Uridium

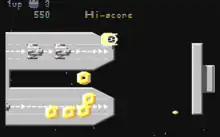
In-game screenshot from the first level of the Commodore 64 version

In practice, each level takes place at a fixed altitude just above the surface of the Dreadnoughts. The screen scrolls horizontally in both directions as the Manta flies over the Dreadnoughts. Each Dreadnought has a different configuration of walls and other structures which must be negotiated in order to reach the landing zone. This task is hampered by squadrons of enemy fighters that attack the Manta in waves. Lastly, flashing ports on the Dreadnought's surface release homing mines that cannot be destroyed. It takes a skillful Manta pilot to outfly the mines until they self-detonate.